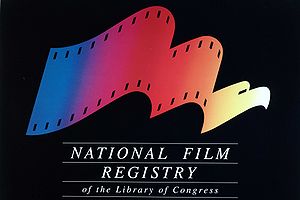
National Film Registry
National Film Registrys logo
The image includes a logo on a black background. The logo looks like a film reel and changes from left-to-right to an eagle. The logo is multi-colored and below it is the phrase "National Film Registry of the Library of Congress".
National Film Registry er USAs National Film Preservation Boards udvalg af film til konservering i Library of Congress. Bestyrelsen, der er oprettet af National Film Preservation Act i 1988 blev reauthorized ved retsakter vedtaget af Kongressen i 1992, 1996, 2005 og igen i oktober 2008.